Time geography

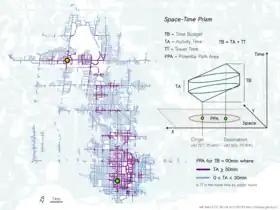
Schematic and example of a "space-time prism" using transit network data: On the right is a schematic diagram of a space-time prism, and on the left is a map of the potential path area for two different time budgets.

Since the 1980s, time geography has been used by researchers in the social sciences, the biological sciences, and in interdisciplinary fields.